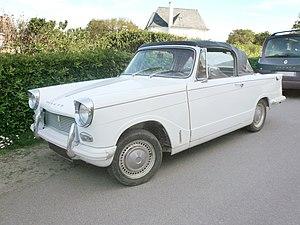
Triumph Herald 1200, avant.
La Triumph Herald est une automobile du constructeur britannique Triumph construite entre 1959 et 1971. Œuvre de Giovanni Michelotti, elle se décline en berline, coupé, cabriolet, break et fourgonnette. Elle est distribuée à près de 300 000 exemplaires. Elle suit la Standard Eight dans la gamme, le nom « Triumph » étant plus vendeur.